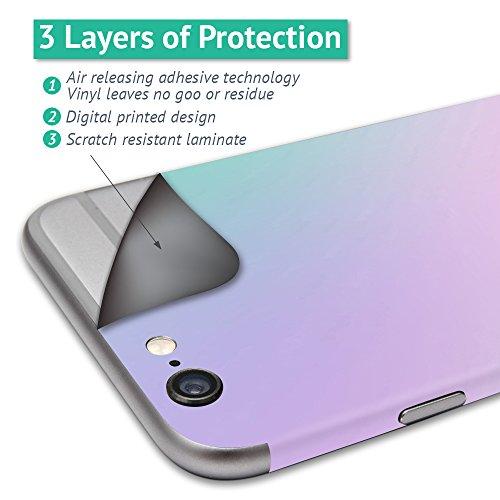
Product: MightySkins Skin Compatible with Parrot Bebop 2 - Black Leather | Protective, Durable, and Unique Vinyl Decal wrap Cover | Easy to Apply, Remove, and Change Styles | Made in The USA
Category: Toys & Games | Hobbies | Remote & App Controlled Vehicles & Parts | Remote & App Controlled Vehicles | Quadcopters & Multirotors
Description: SET THE TREND: Show off your unique style with MightySkins for your Parrot Bebop 2 Don’t like the Black Leather skin We have hundreds of designs to choose from, so your Bebop 2 will be as unique as you are.
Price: $59.99 $ 59 . 99